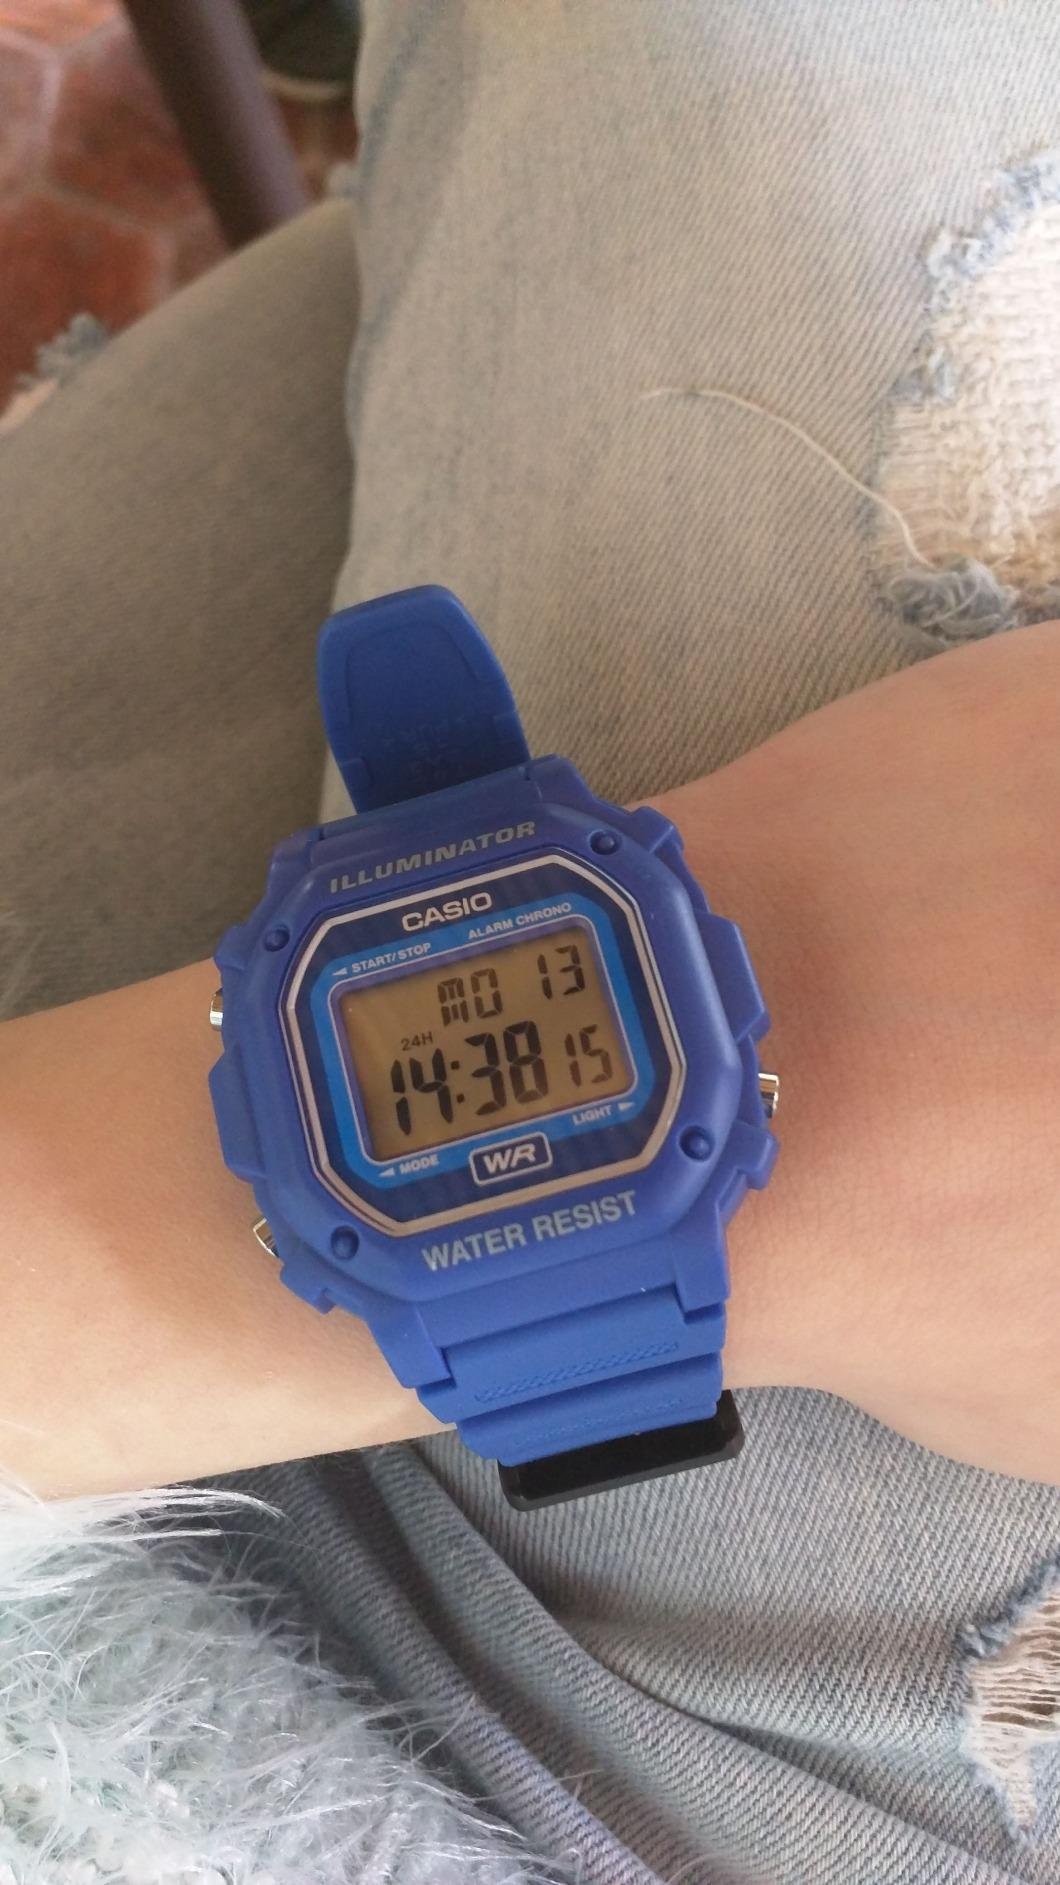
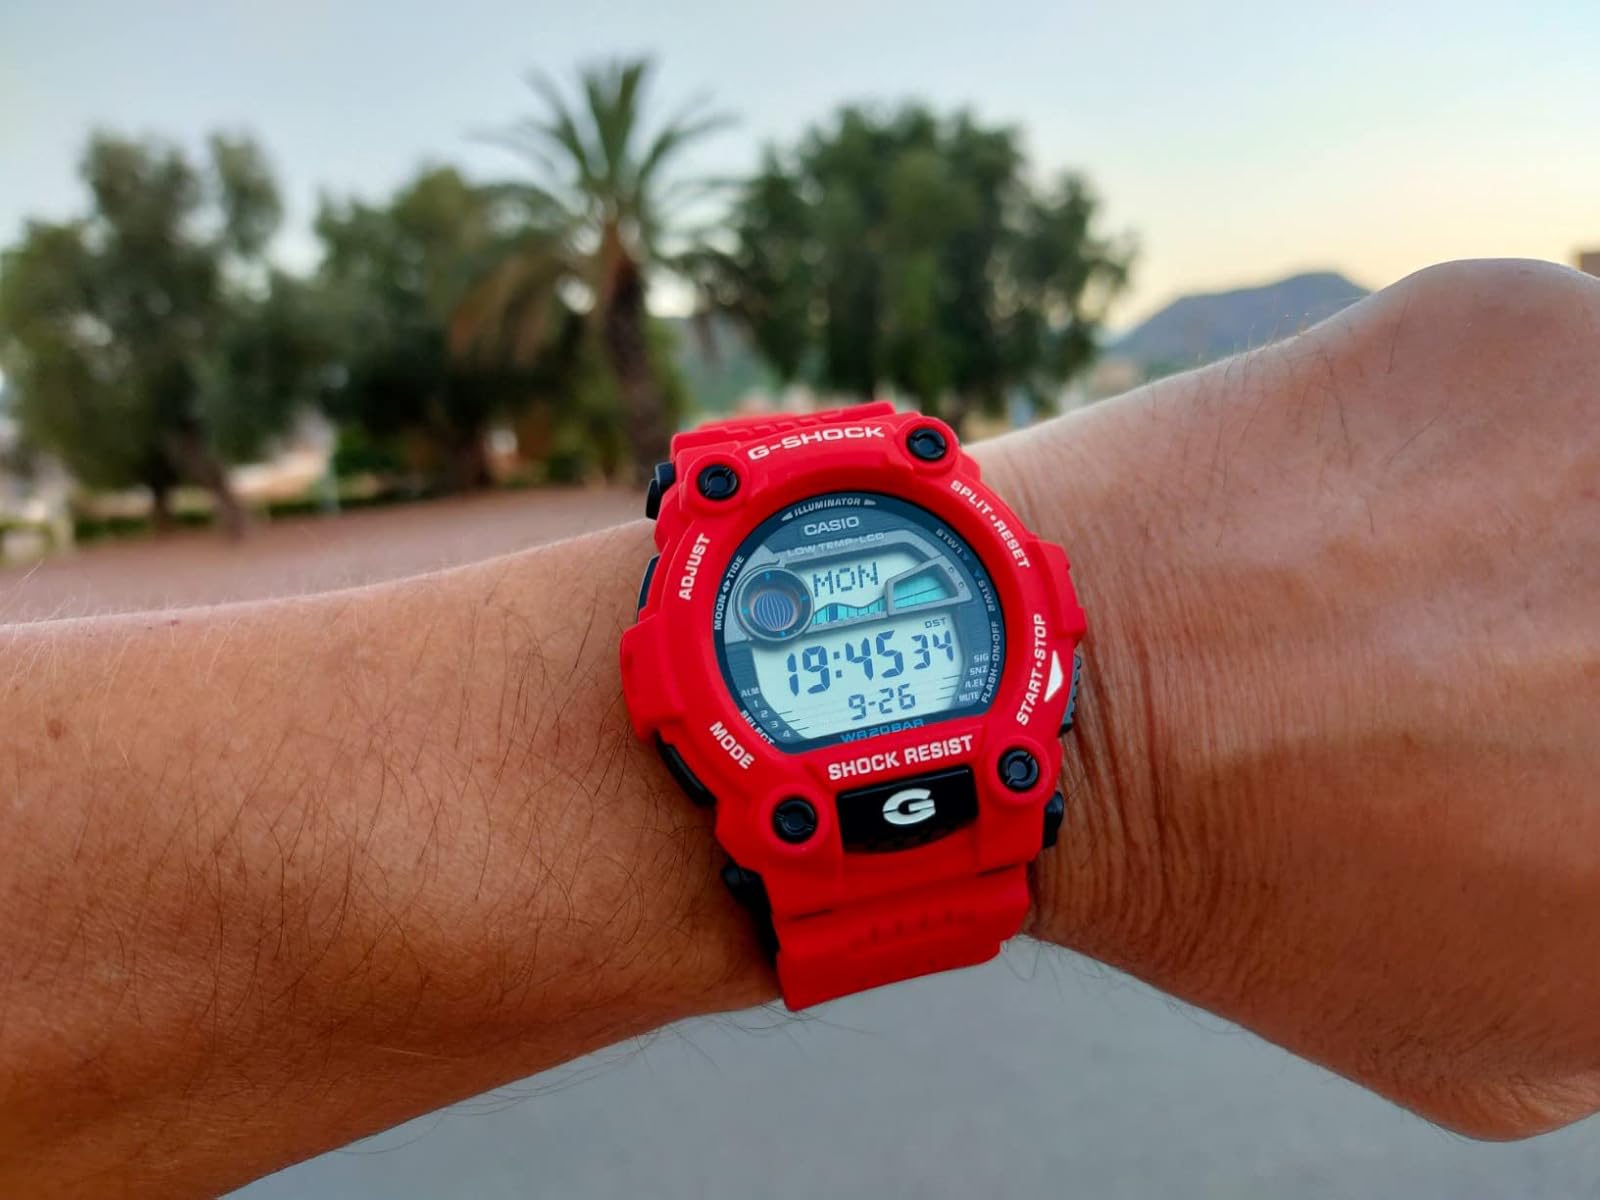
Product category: accessories_watch
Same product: no